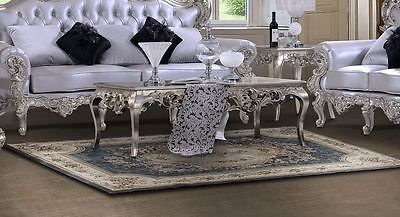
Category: table